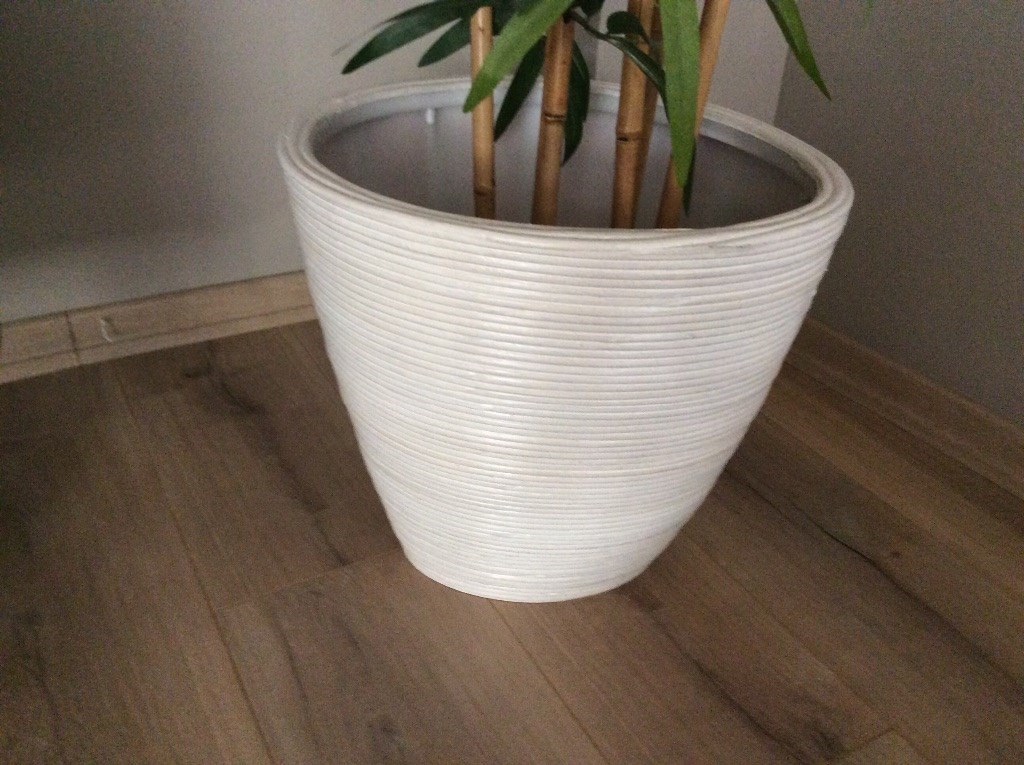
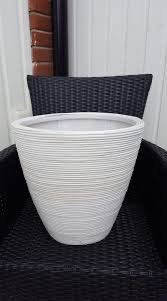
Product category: misc
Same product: yes